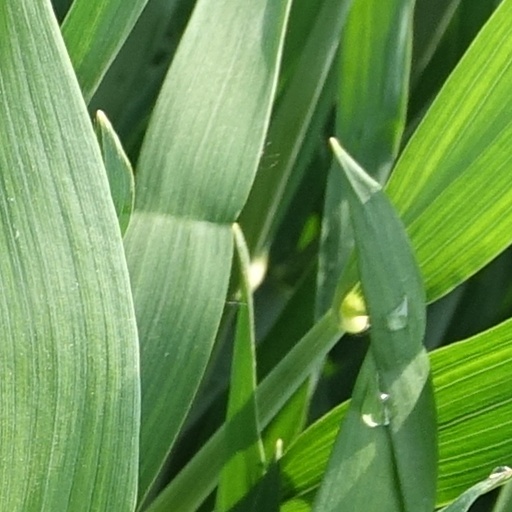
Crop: wheat